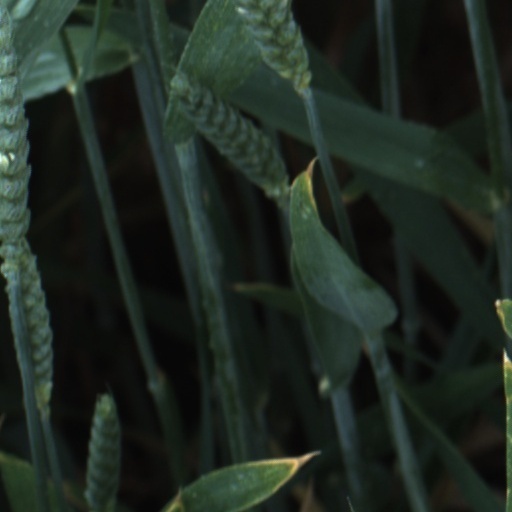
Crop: wheat